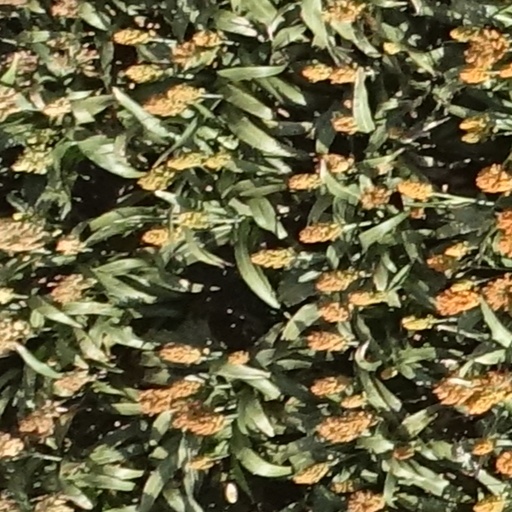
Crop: sorghum